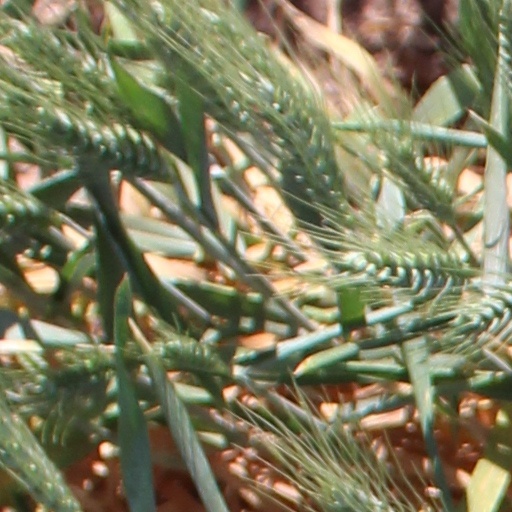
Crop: wheat